Prince Josias of Saxe-Coburg-Saalfeld

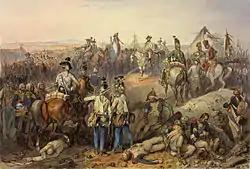
Coburg receiving captured French generals after the Battle of Neerwinden. Watercolor by Johann Nepomuk Geiger.

Coburg followed up his success and, with the help of General Suvorov's Russian troops, defeated the Ottomans at Battle of Focşani on 21 July 1789. Knighted in the Military Order of Maria Theresa, he scored another victory over the Turks at the Battle of Rymnik on 22 September, and emerged victorious at Martinestje the following day. Following this engagement, Coburg was promoted to "Generalfeldmarschall" on 3 October. He then set out to conquer Wallachia and seized Bucharest, where he was enthusiastically welcomed by the population. He concluded his campaign with the capture of Orșova in April 1790.